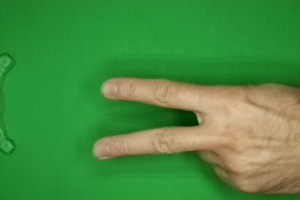
Label: scissors